Double Island Point Light

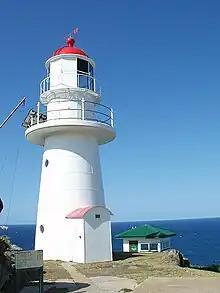
Double Island Point Light, 2006

Double Island Point Light is an active lighthouse located at the summit of Double Island Point, a coastal headland within the Cooloola section of the Great Sandy National Park. It is located at the southern end of Wide Bay, north of Noosa Heads, Queensland, Australia.